Events of 6 October

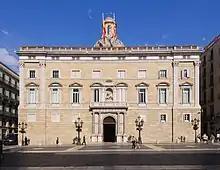
Palau de la Generalitat de Catalunya

The events of 6 October were a general strike, armed insurgency and declaration of a Catalan State in Catalonia during the Revolution of 1934 on 6 October 1934.